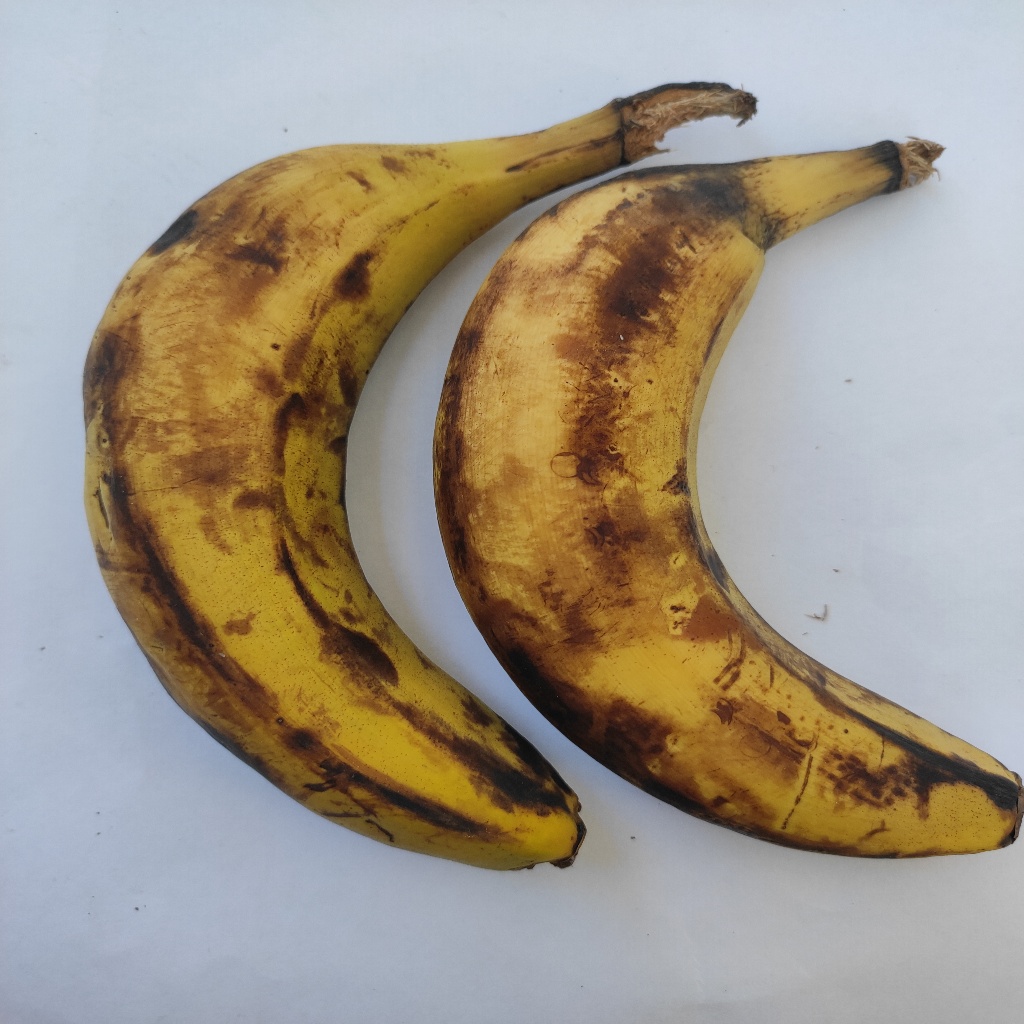
Crop: banana
Quality class: Defect